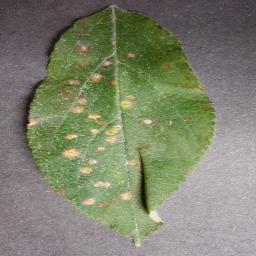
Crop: apple
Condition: cedar_rust